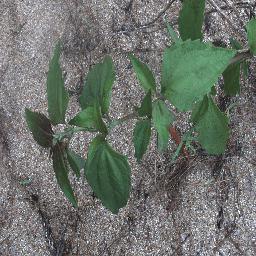
Label: siam_weed